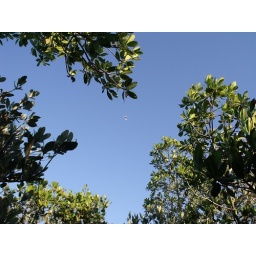
the glorious blue sky above the mangroves